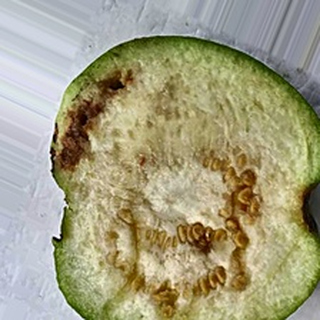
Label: guava_fruit_fly